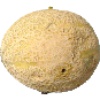
Label: Cantaloupe 2